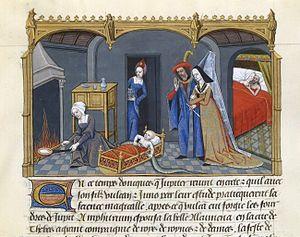
Robinet Testard est un artiste enlumineur actif entre 1471 et 1531 à Poitiers et Cognac. Il a été notamment peintre au service des comtes d'Angoulême. Il est parfois désigné sous le nom de convention de Maître de Charles d'Angoulême.
Dans la mythologie grecque, Amphitryon est le fils du roi de Tirynthe Alcée, l’époux d’Alcmène et le père d’Iphiclès.